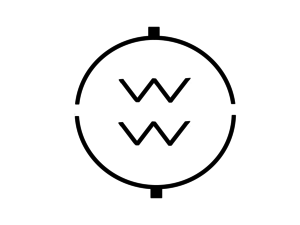
La 83ᵉ Division d'Infanterie est une des divisions d'infanterie de l'armée allemande durant la Seconde Guerre mondiale.